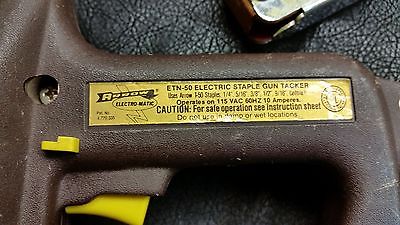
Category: stapler